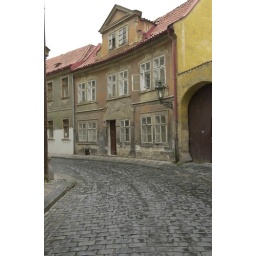
Cobbled stone street in Prague